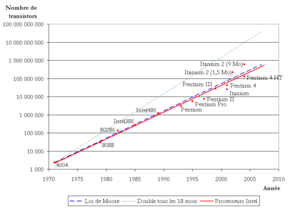
Graphique (en ordonnées logarithmiques) illustrant la loi de Moore par rapport à l'évolution réelle du nombre de transistors dans les microprocesseurs Intel
Gordon Earle Moore, né le 3 janvier 1929 à San Francisco est un docteur en chimie et en physique, un chef d'entreprise américain. Il est le cofondateur avec Robert Noyce et Andrew Grove de la société Intel en 1968, premier fabricant mondial de microprocesseurs. Il est connu pour avoir publié une loi empirique portant son nom, la loi de Moore, le 19 avril 1965 dans le magazine Electronics.
En informatique, le parallélisme consiste à mettre en œuvre des architectures d'électronique numérique permettant de traiter des informations de manière simultanée, ainsi que les algorithmes spécialisés pour celles-ci. Ces techniques ont pour but de réaliser le plus grand nombre d'opérations en un temps le plus petit possible.
Les lois de Moore sont des lois empiriques qui ont trait à l'évolution de la puissance de calcul des ordinateurs et de la complexité du matériel informatique. Au sens strict, on ne devrait pas parler de « lois de Moore » mais de « conjectures de Moore » puisque les énoncés de Moore ne sont que des suppositions.
Intel Corporation est une entreprise américaine fondée le 18 juillet 1968 par Gordon Moore, Robert Noyce et Andrew Grove. Elle est le premier fabricant mondial de semi-conducteurs si on se fonde sur le chiffre d'affaires. Elle fabrique des microprocesseurs — c'est d'ailleurs elle qui a créé le premier microprocesseur x86 —, des cartes mères, des mémoires flash et des processeurs graphiques notamment.